Paras Downtown Square

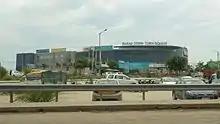
Paras Downtown Square at Zirakpur, Mohali district

Paras Downtown Square is a shopping mall in Zirakpur, Punjab, India. It is one of the largest shopping mall in the entire region comprising Chandigarh and its satellite cities. Built by lakshya garg of ambalaIt is strategically located just near the new overhead bypass under construction on 'Y' form of Delhi-Chandigarh-Kalka highway on area and is the hub of entertainment for the people living in and near Chandigarh, Patiala, Panchkula, Ambala, Zirakpur and Mohali.